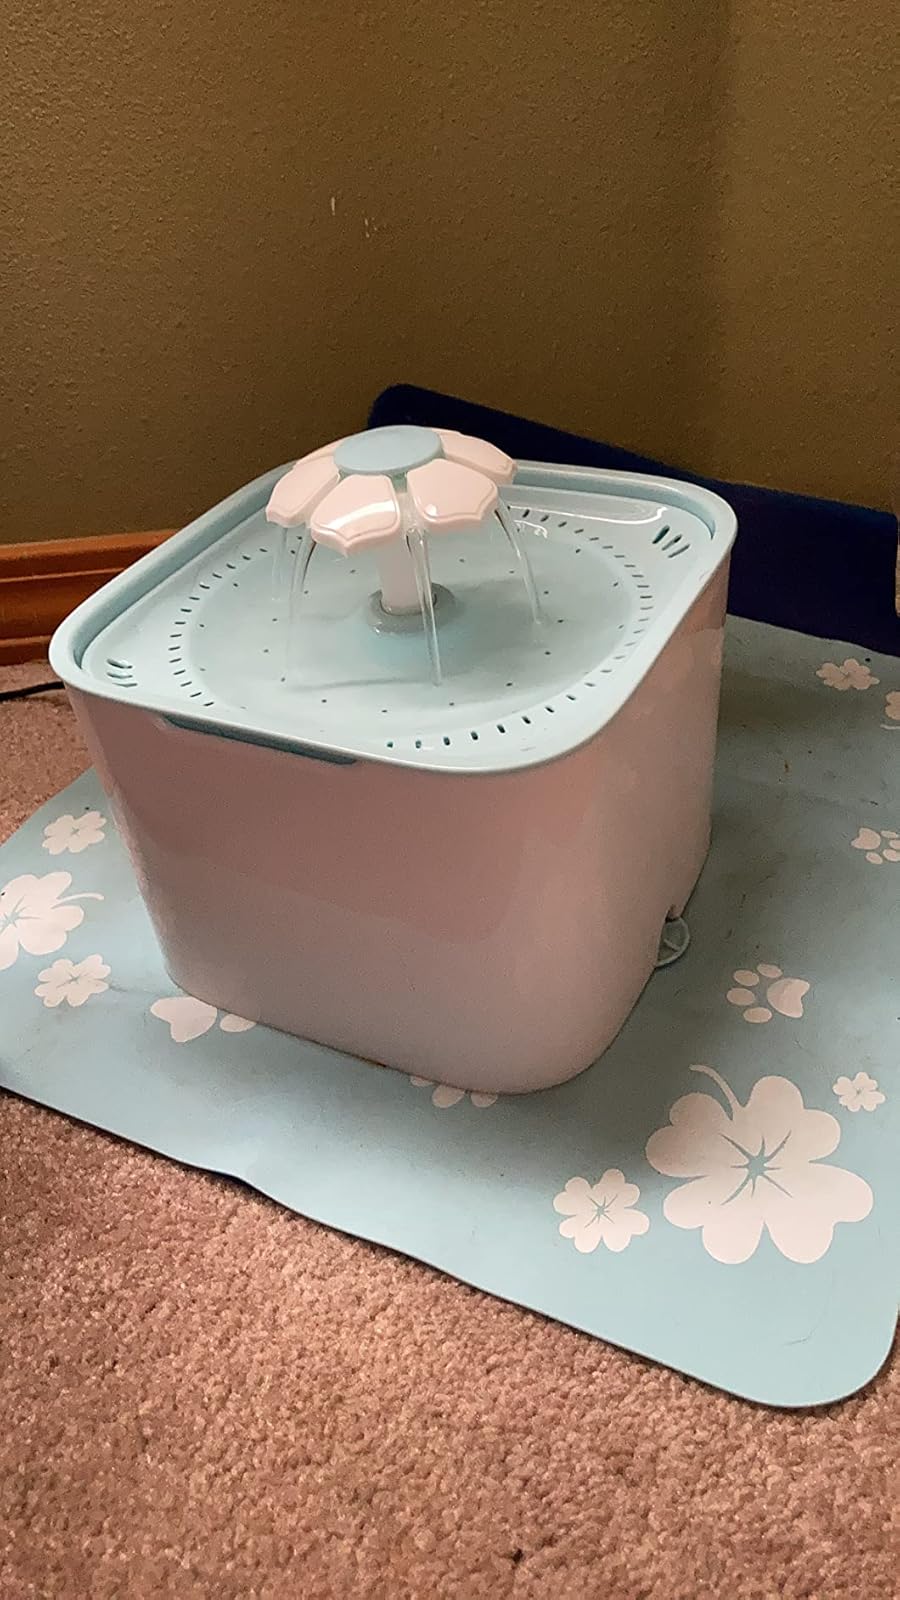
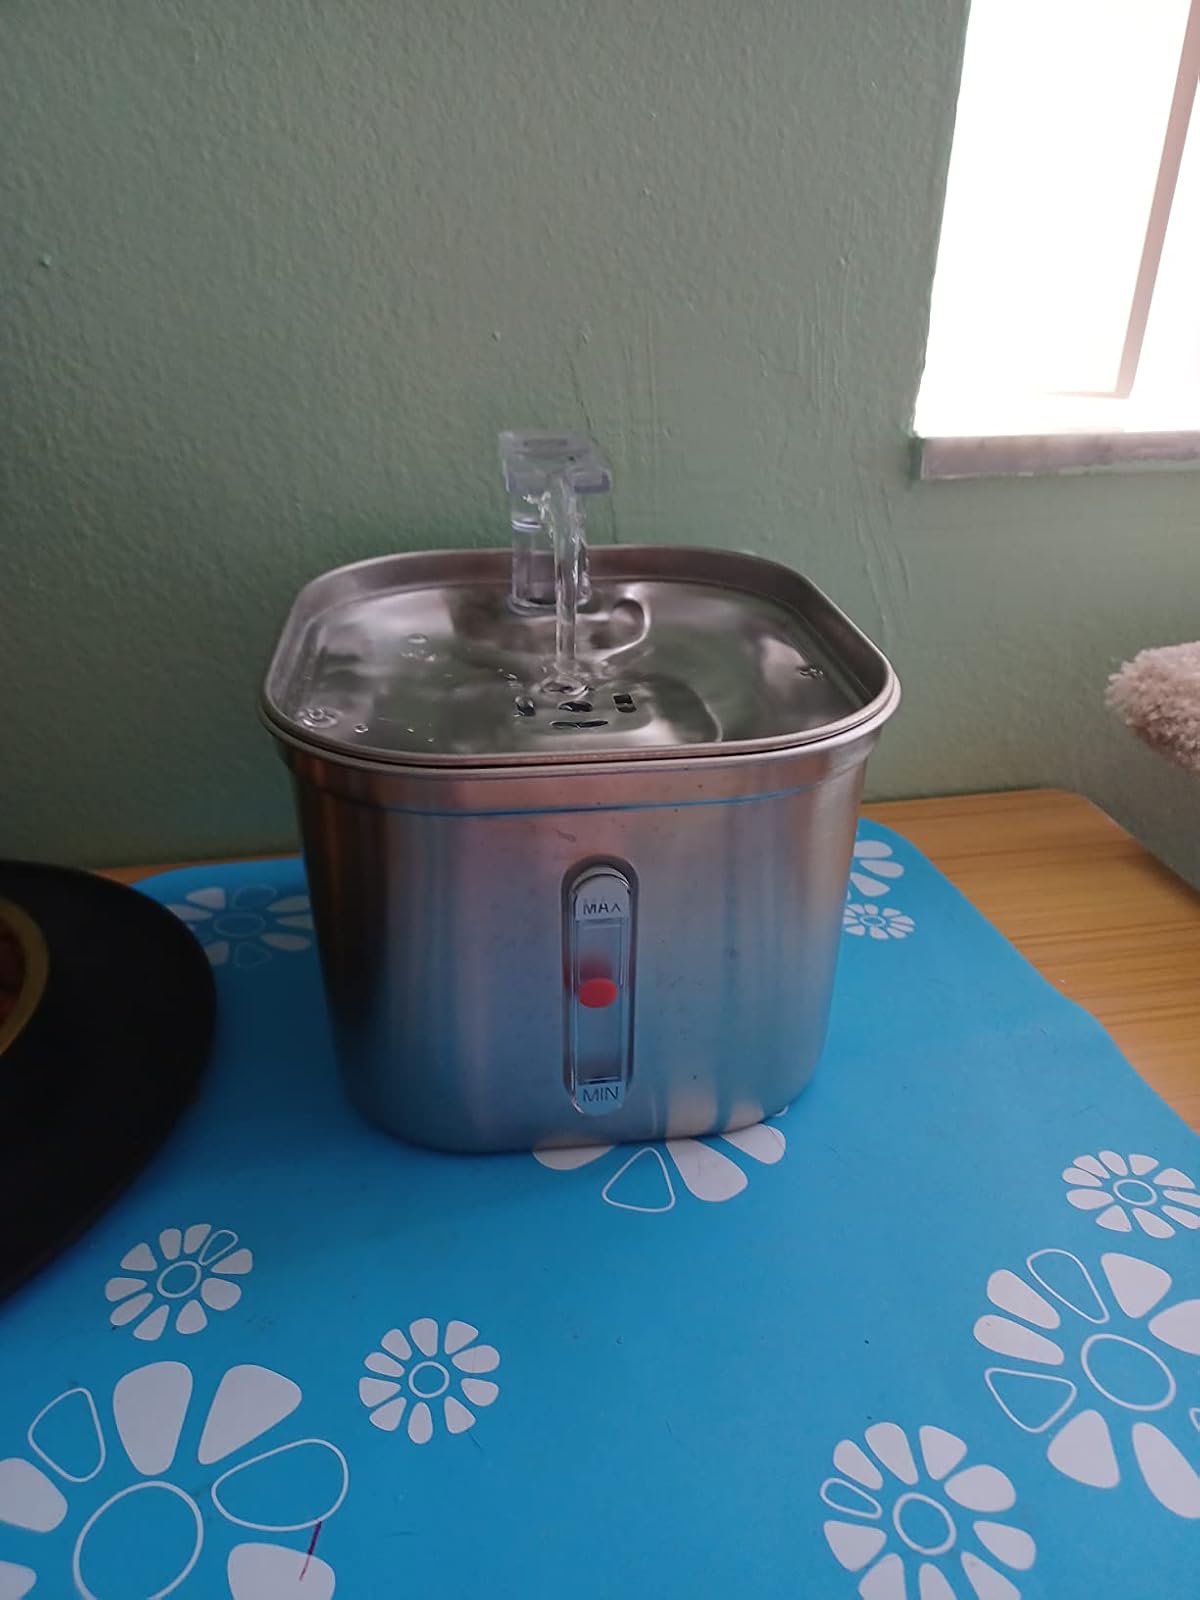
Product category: items_bowl
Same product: no